Samnites

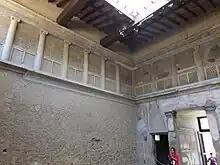
Samnite house in Herculaneum

There were two major roles for Samnite women: domestic and ceremonial. Women would weave, which likely played an important role in the economy. They also likely exercised a small amount of political power through the symposium, which was a kind of ancient Greek or Etruscan banquet. Other responsibilities included teaching young girls how to dance, childrearing, and possibly managing the household. Relationships between Samnite wives and husbands are unclear. Libation scenes might suggest that a wife was supposed to be dutiful and loyal to her husband. Women may have been expected to be disciplinedin Horace's "Odes" he complains about women lacking these traits. He possibly based his expectations of women on Samnite customs. Another possibility is that women were capable of acquiring large amounts of wealth. However, they might have only been capable of displaying their partner's wealth. Artwork and pottery depicting Samnite women showcase them involved in rituals or nearby altars with votive offerings. These rituals usually involve women honoring their husbands through offerings of wine, or possibly praying for their husbands before they leave to fight.